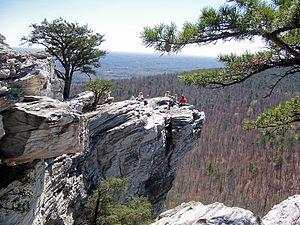
Le parc d'État de Hanging Rock est un parc d'État de Caroline du Nord situé dans le Comté de Stokes aux États-Unis. Il est situé près de la ville de Danburry et couvre 28,40 km².